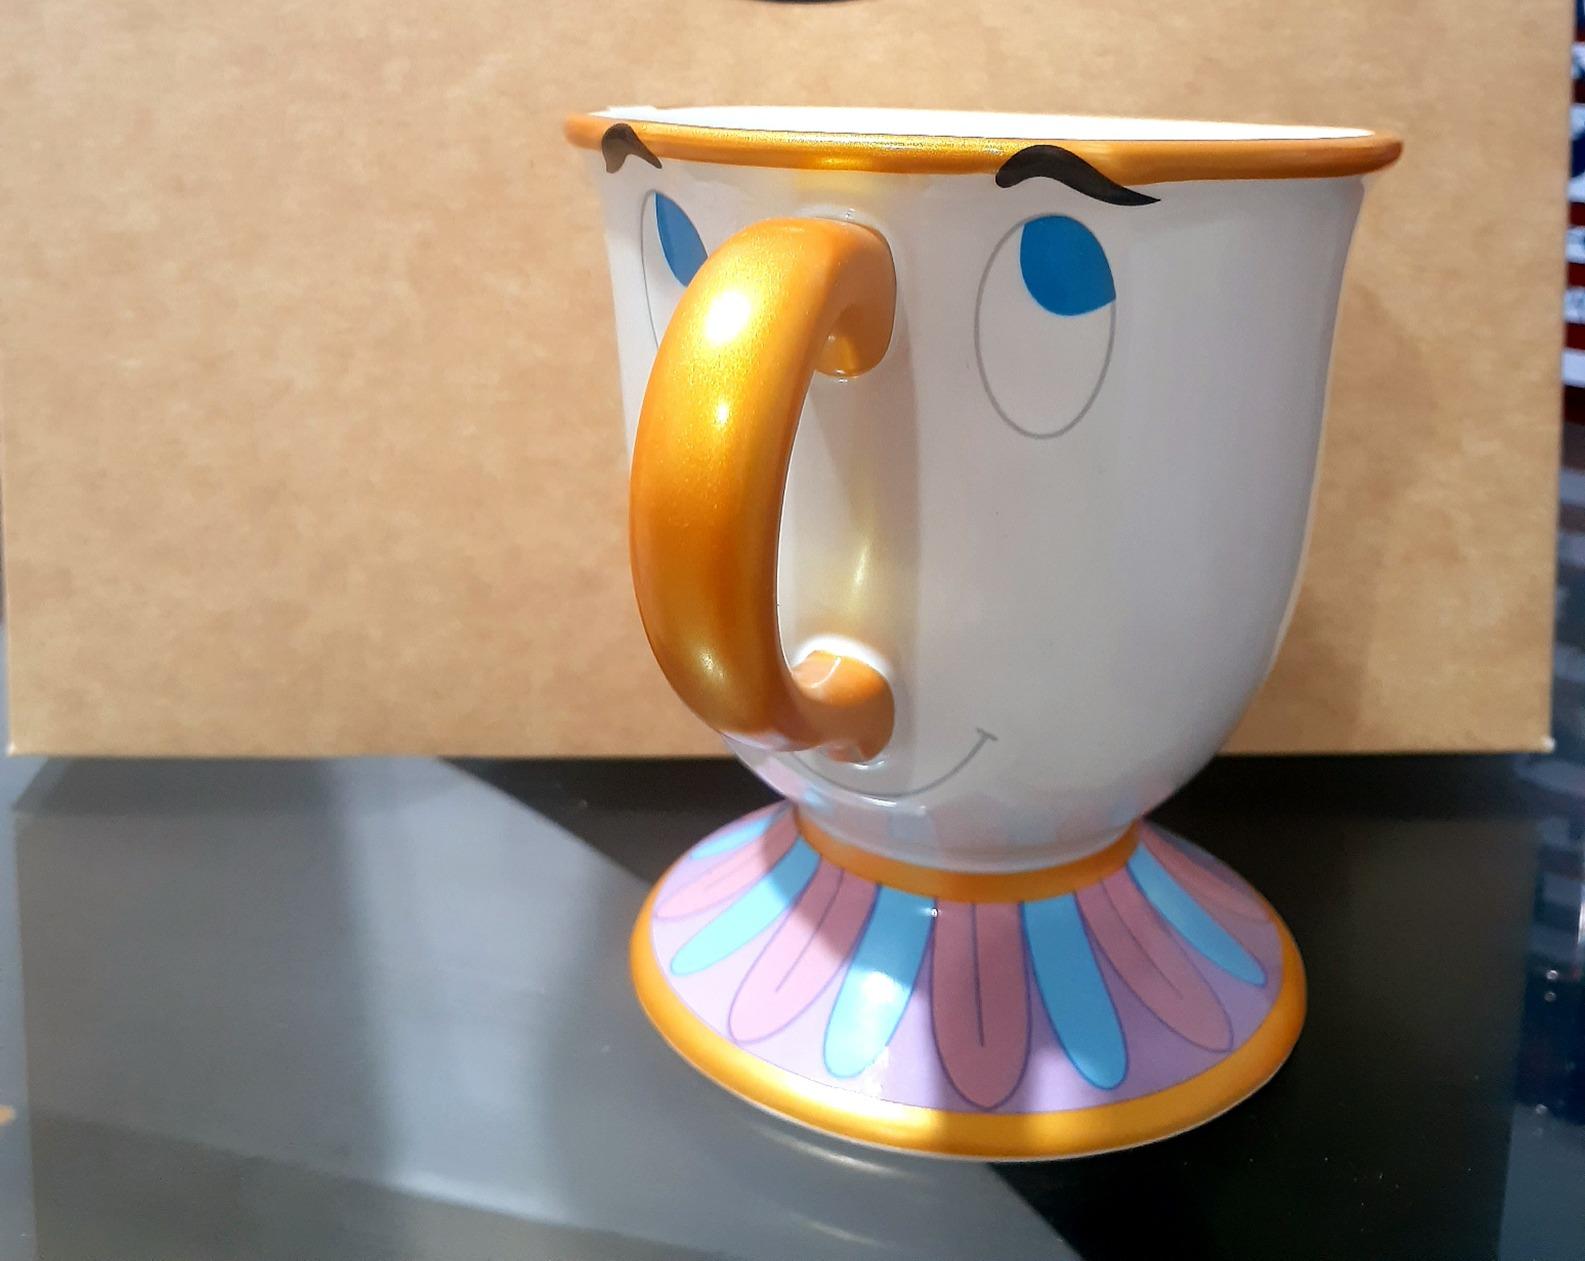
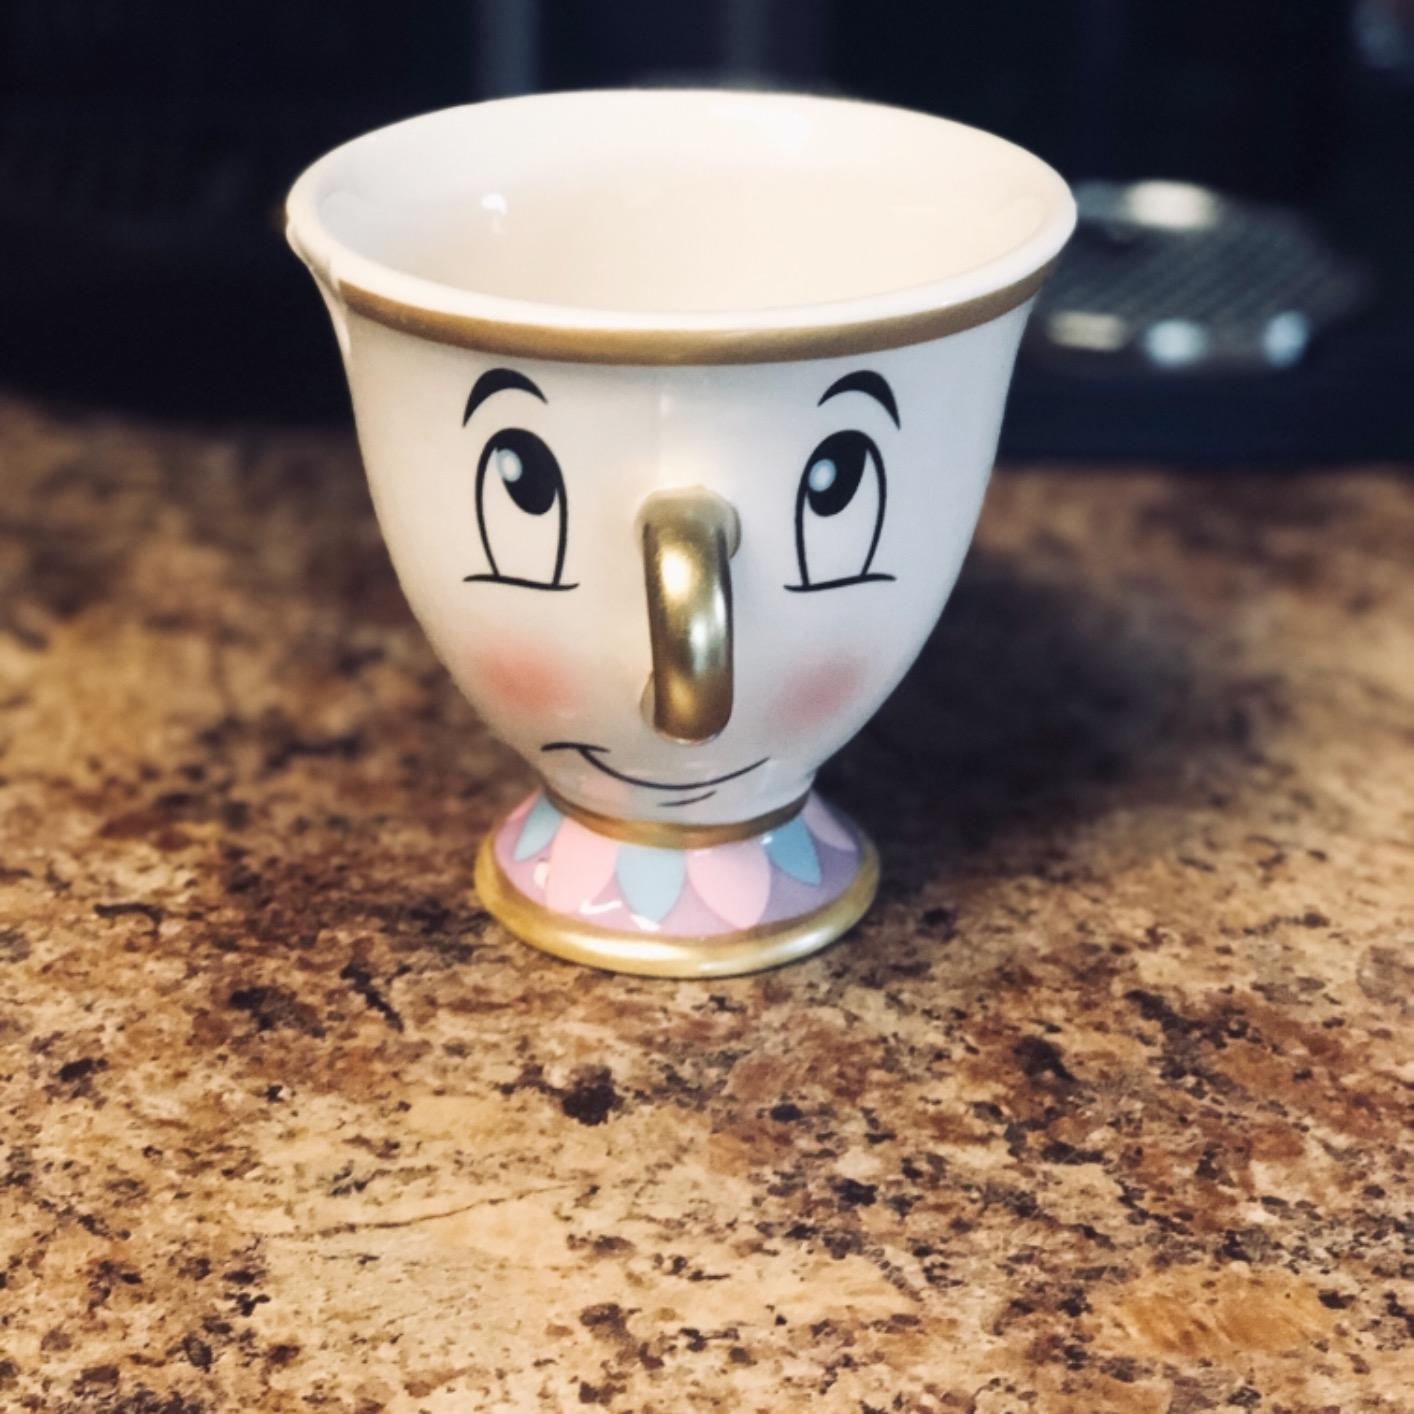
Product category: items_mug
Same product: no